Marika Takeuchi

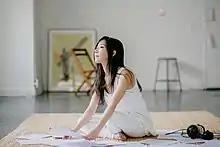

Marika Takeuchi (born 14 March 1987 in Kawasaki) is a Japanese contemporary composer, film composer, music producer and pianist.